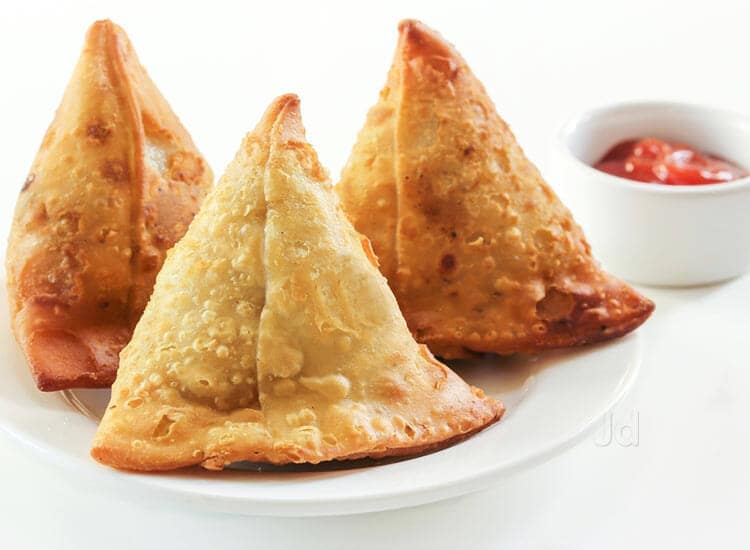
Dish: samosa